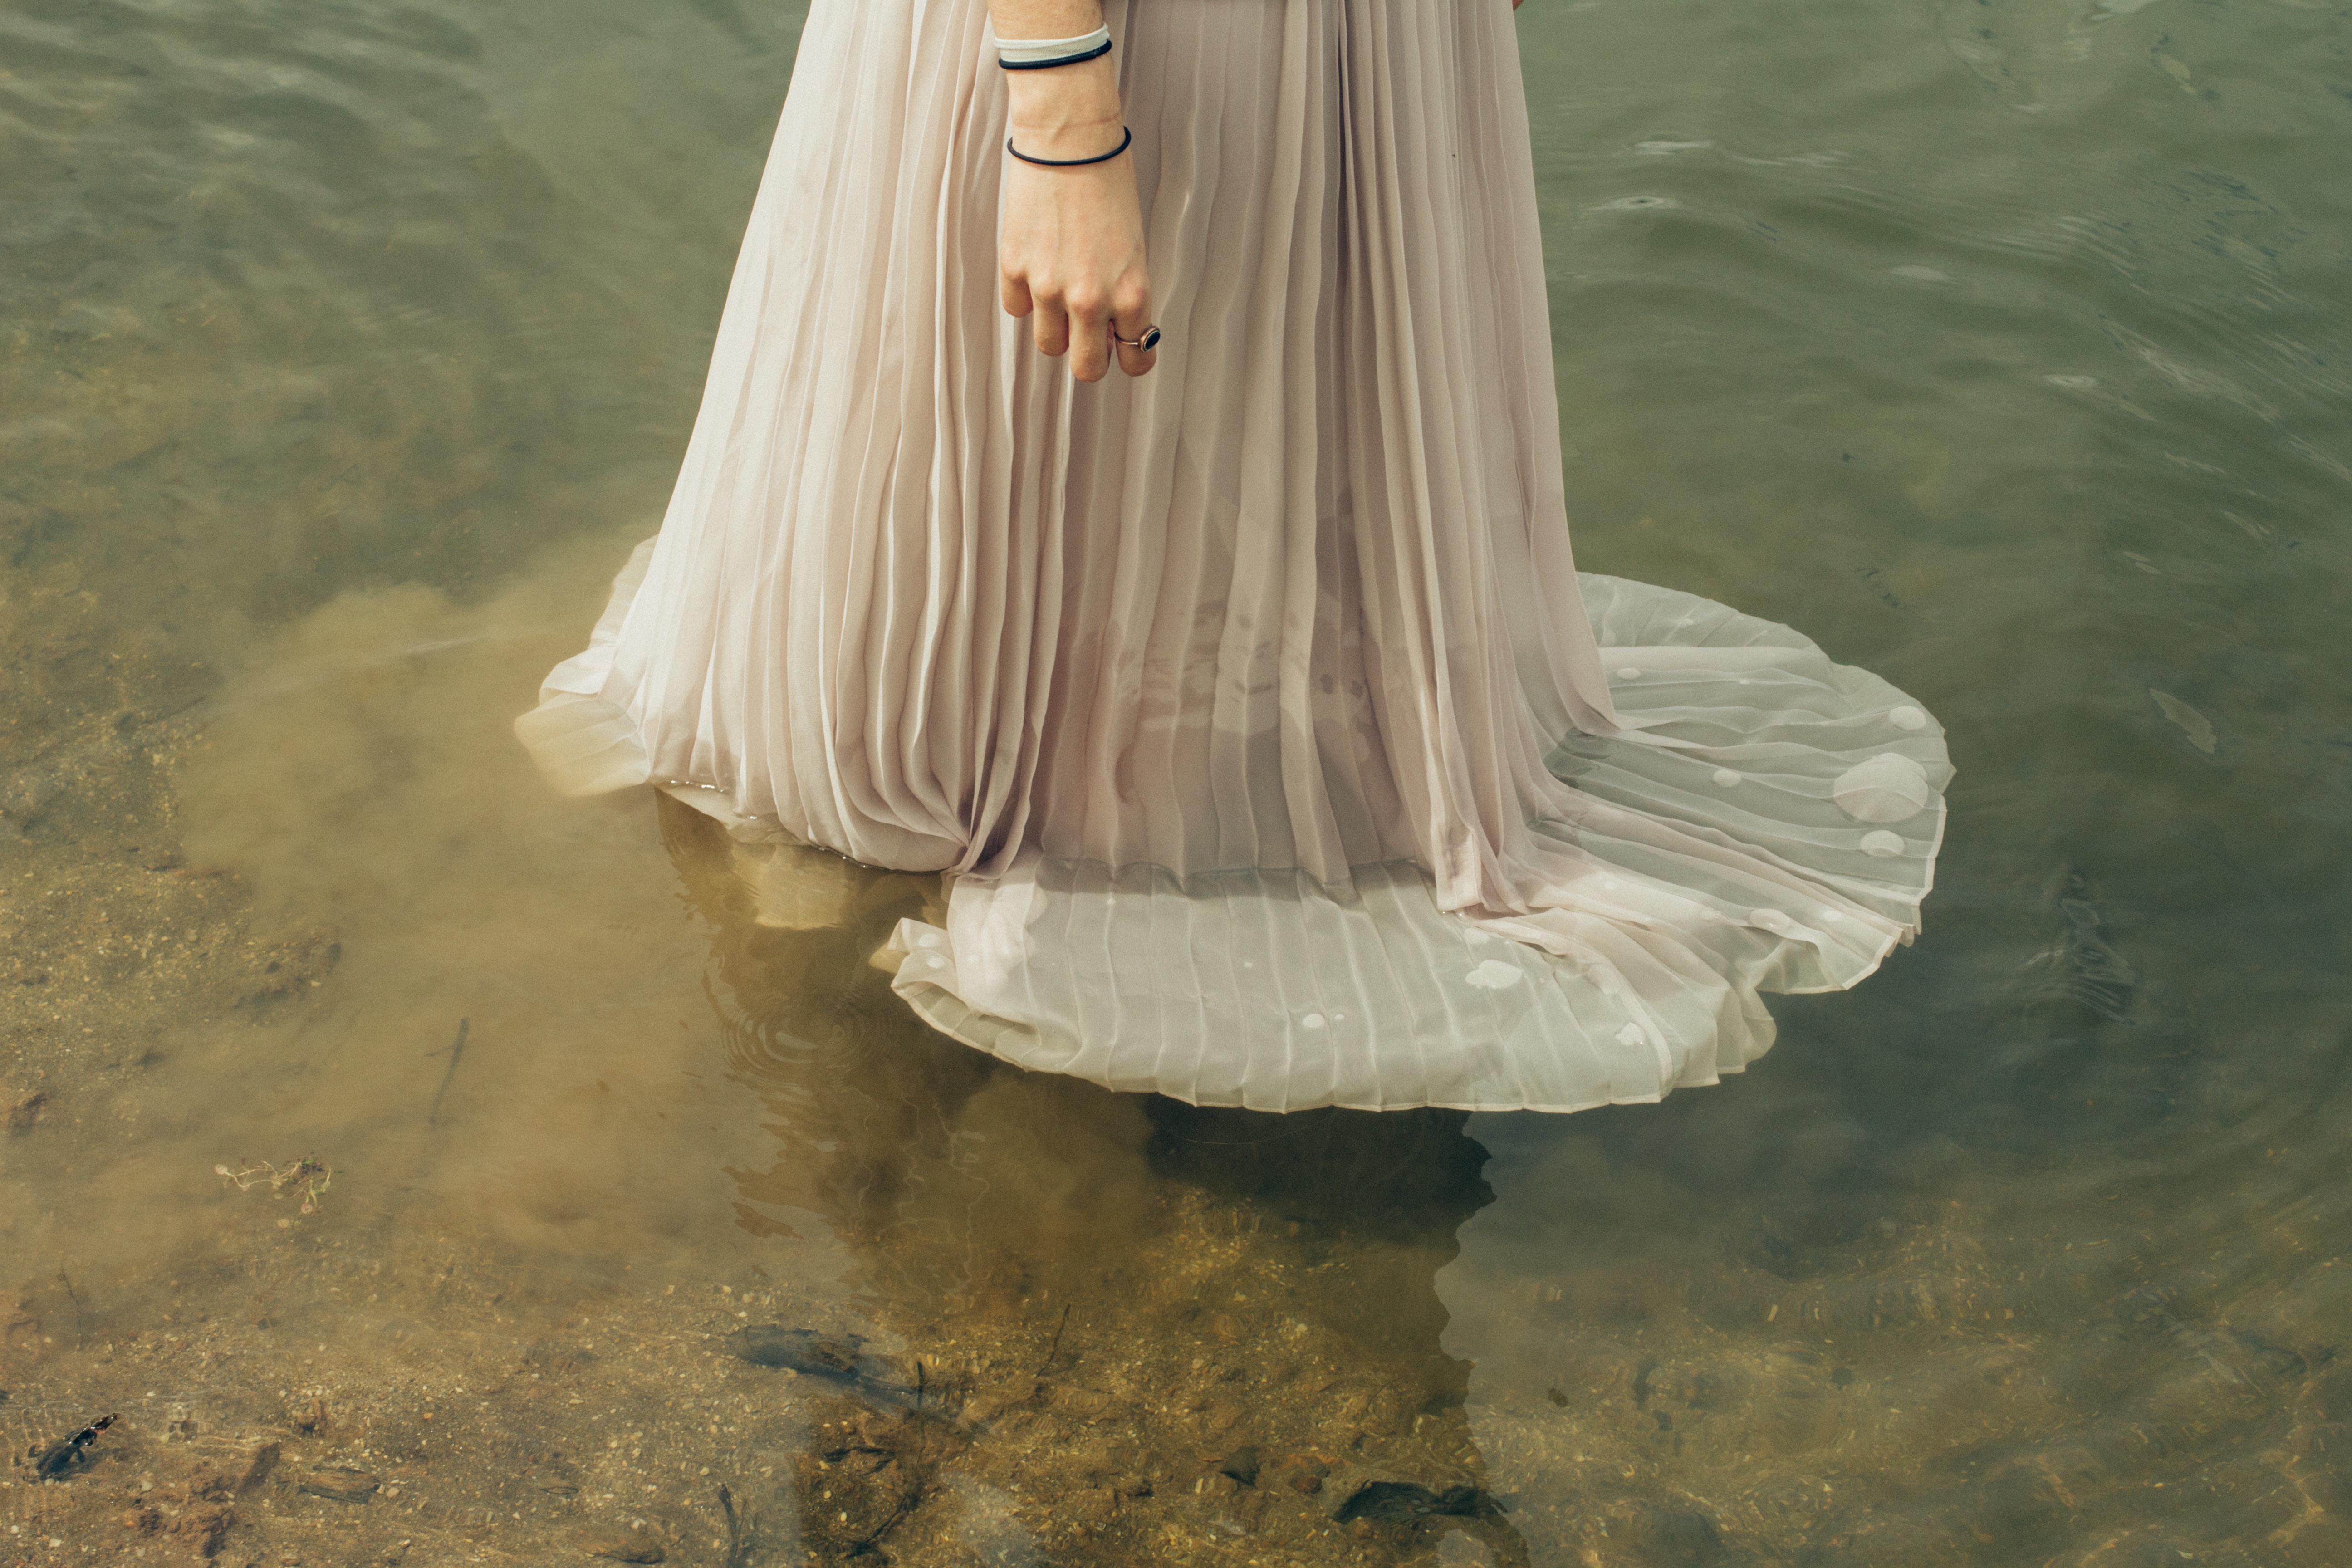
clothing, wedding dress, dress, gown, bridal clothing